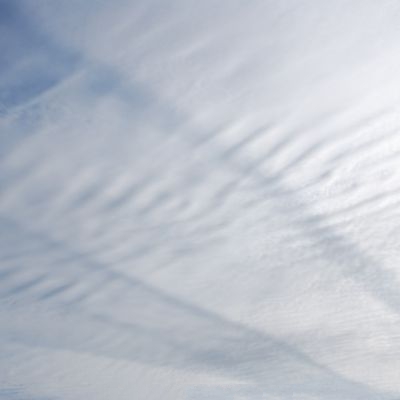
Cloud type: Cirrostratus (Cs)